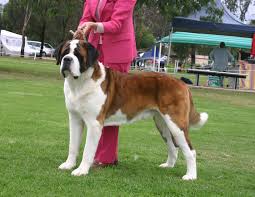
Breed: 211-n000068-Saint_Bernard